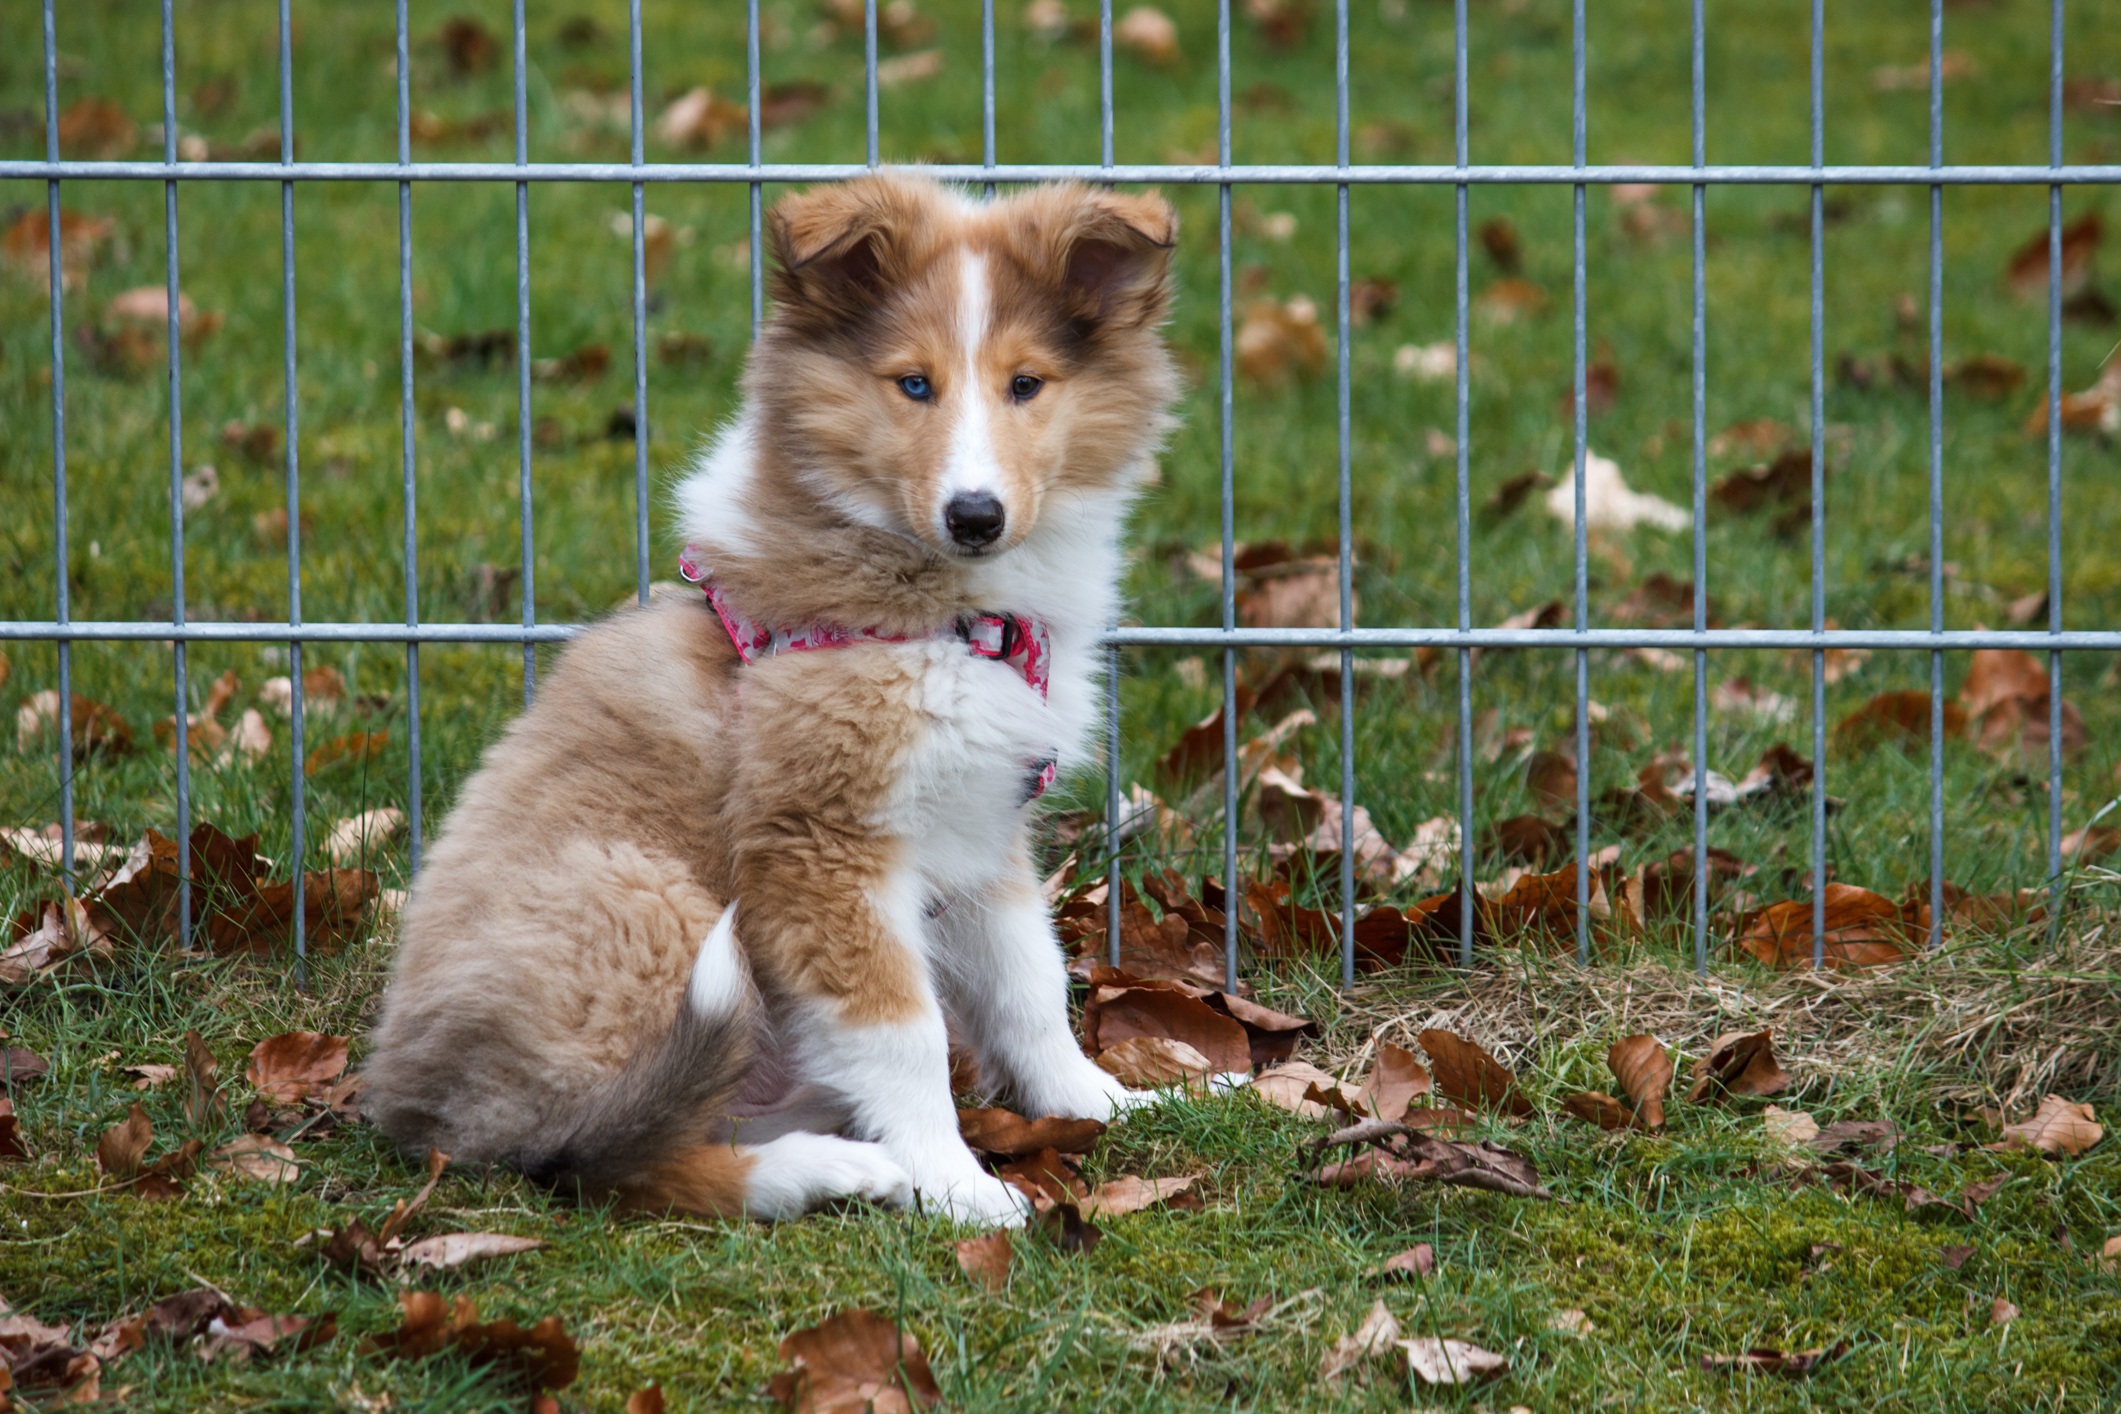
meadow, puppy, dog, cute, collie, sitting, mammal, vertebrate, attention, dog breed, australian shepherd, dog like mammal, dog breed group, miniature australian shepherd, rough collie